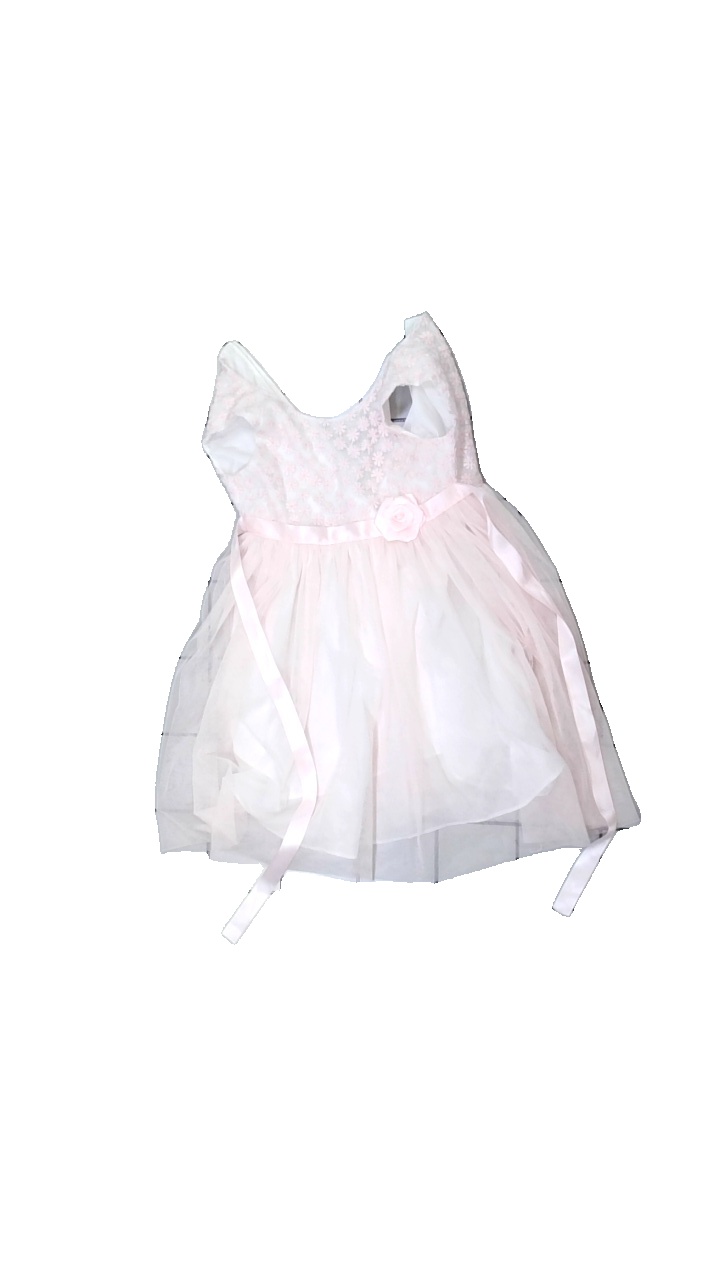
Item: Dress (Children)
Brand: Miss Mini Me
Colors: Pink
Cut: Regular
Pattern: Transparent
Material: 84% cotton, 16% polyester
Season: All
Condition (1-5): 3
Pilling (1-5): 4
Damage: missing zipper
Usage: Export
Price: <50